Titanium

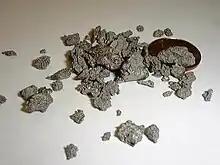
Titanium "sponge", made by the Kroll process

Titanium of very high purity was made in small quantities when Anton Eduard van Arkel and Jan Hendrik de Boer discovered the iodide process in 1925, by reacting with iodine and decomposing the formed vapors over a hot filament to pure metal.